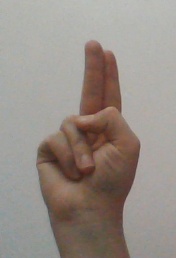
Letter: taa